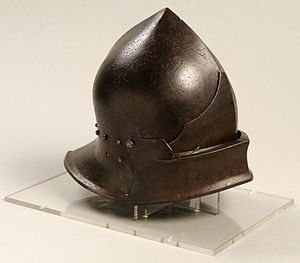
England i middelalderen / Krigsførelse / Hære
Coventry Sallet fra midten af 1400-tallet.
England i middelalderen omfatter den del af Englands historie, der henregnes til middelalderen, hvilket vil sige fra slutningen af 400-tallet til begyndelsen af tidlig moderne tid i 1485. Da England voksede frem efter Romerrigets fald, hang økonomien i laser, og mange byer var forladt. Efter århundreder med germansk migration begyndte der at opstå ny identitet og kultur. Det udviklede sig til kongeriger, der kæmpede om magten. En rig kunstnerisk kultur blomstrede under angelsakserne, der producerede episke digte som Beowulf og sofistikerede metalarbejder. Angelsakserne konverterede til kristendommen i 600-tallet, og klostre blev opført over hele England. I 700- og 800-tallet blev landet hærget af vikinger, og kampene varede i flere årtier. Wessex blev det mægtigste kongerige, og det fik en engelsk identitet til at vokse. På trods af gentagne arvekriser og danerne, der fik magten i begyndelsen af 1000-tallet, var England i 1060'erne en magtfuld centraliseret stat med et stærkt militær og en succesfuld økonomi.